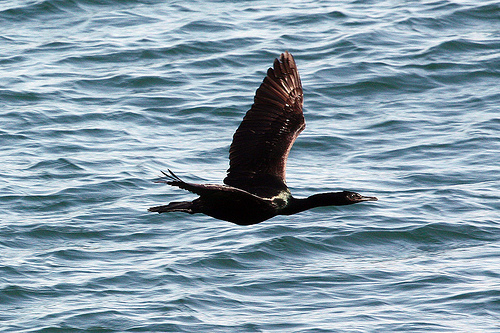
a large bird with brown tones all over and a stout beak
this bird is brown with a white spot and has a long, pointy beak.
the bird has a long slender neck with it's whole head and body covered in black feathers.
a large bird with brown wings and a long neck, and a long bill
this bird is mostly brown with long neck and long hooked bill.
this bird has wide, long brown wings and a long neck.
this mostly brown bird has a large wingspan and long neck and bill.
this bird has wings that are brown and has a long bill
this bird has a brown crown, brown primaries, and a brown belly.
this bird is brown in color, and has a long curved beak.
Species: Brandt Cormorant